Universal health care by country

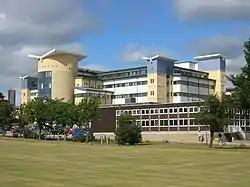
The Royal Aberdeen Children's Hospital is a specialist children's hospital within NHS Scotland.

The National Health Service (NHS), created by the National Health Service Act 1946, has provided the majority of healthcare in England since its launch on July 5, 1948.